1276

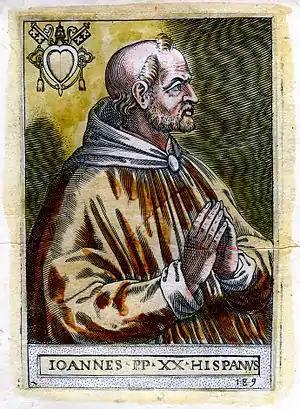
Pope John XXI (c. 1215–1277), the fourth Pope to hold office in 1276

Year 1276 (MCCLXXVI) was a leap year starting on Wednesday of the Julian calendar.